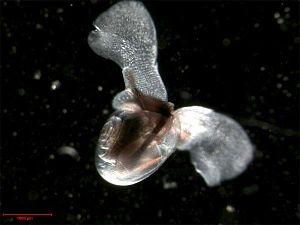
Thecosomata est un ordre de mollusques de la classe des gastéropodes opistobranches.
Limacina helicina est une espèce d'escargot de mer prédateur de la famille des Limacinidae, qui appartiennent au groupe communément appelé papillons de mer.
Limacinia est un genre de mollusques gastéropodes nectoniques, de la famille des Limacinidae.